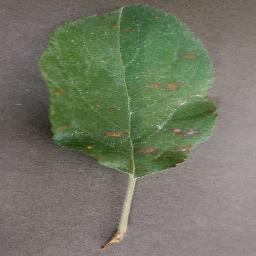
Label: Apple___Cedar_apple_rust